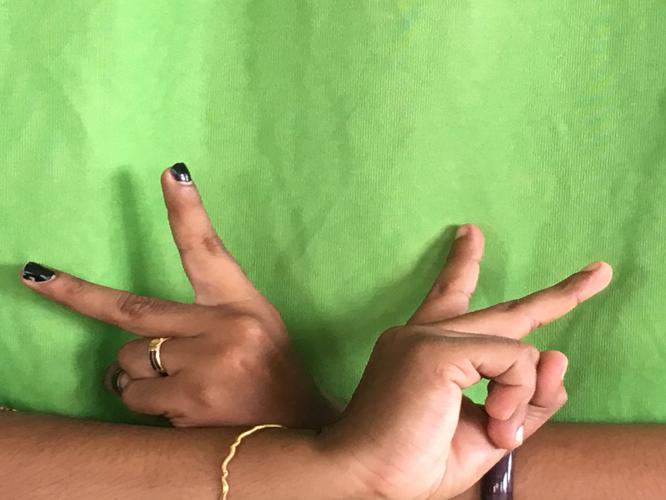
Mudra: Kartariswastika
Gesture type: double_hand